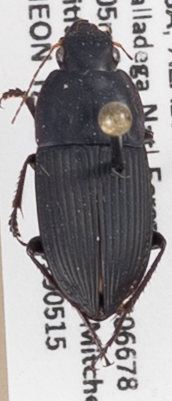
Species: Anisodactylus haplomus
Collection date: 2019-05-15
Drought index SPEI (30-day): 0.9
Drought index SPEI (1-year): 1.28
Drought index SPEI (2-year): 1.69